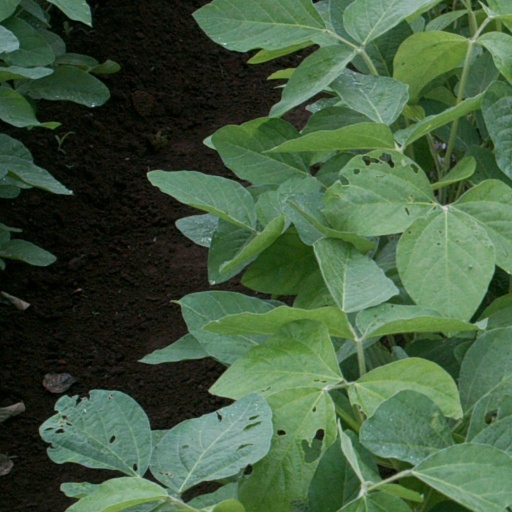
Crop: soybean